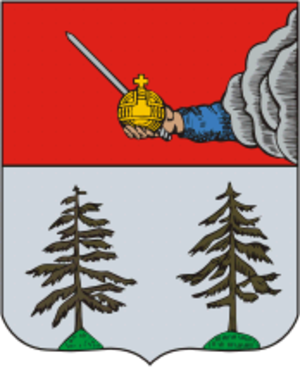
Krasnoborsk est un village de l'Oblast d'Arkhangelsk en Fédération de Russie, Russie européenne. Centre administratif du raïon de Krasnoborsk.